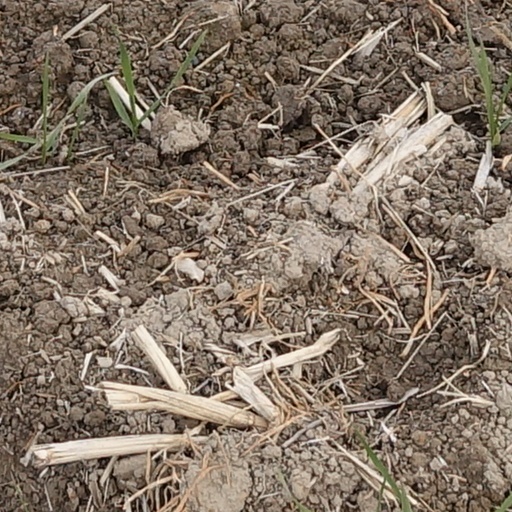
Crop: wheat